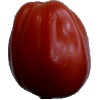
Label: Tomato Heart 1